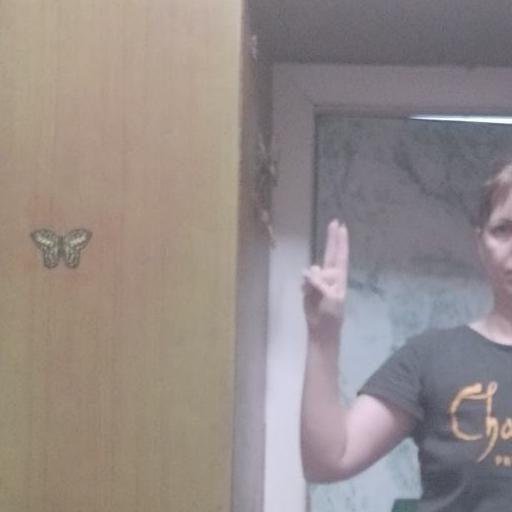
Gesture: two_up